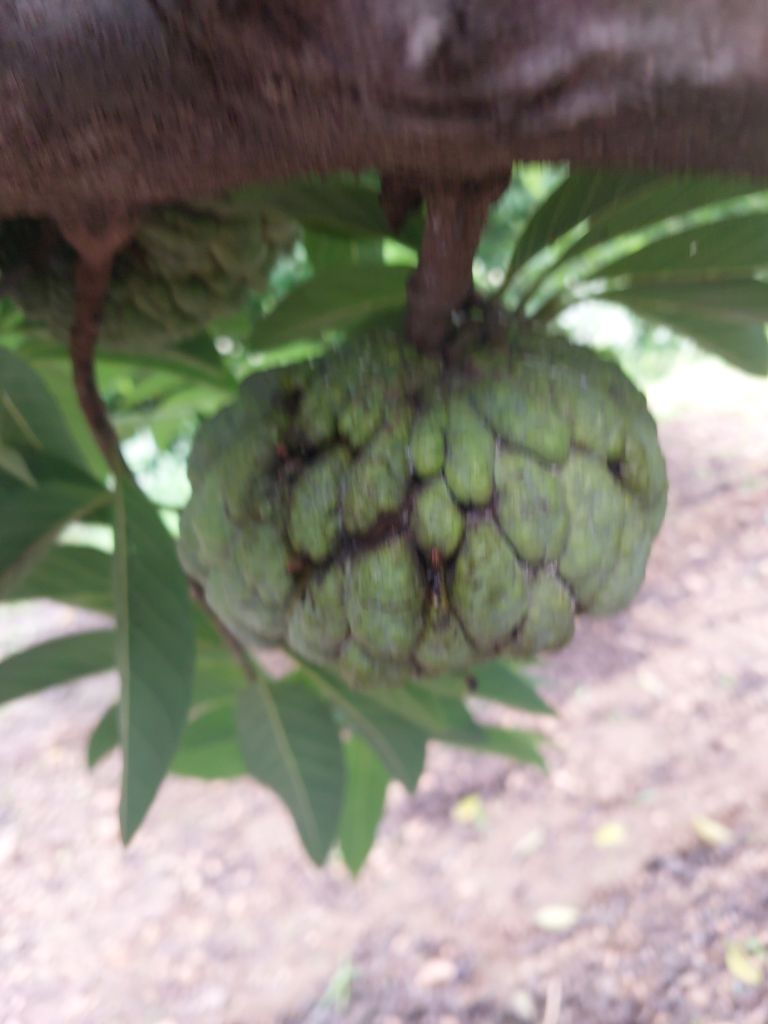
Disease label: Athracnose